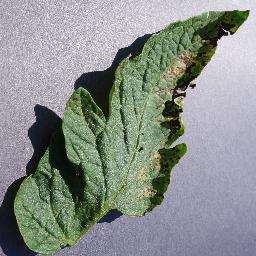
Label: Tomato___Septoria_leaf_spot